Minor Basilica of the Most Holy Rosary

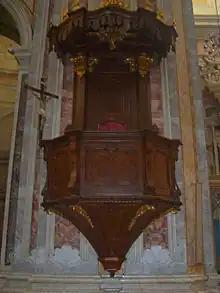
The pulpit

In the chapel of St. Joseph, on the altar, is the canvas of the Souls in Purgatory and in the apse that of the Holy Family, both works by Domenico Carella. There is also a papier-mâché statue, the work of Vincenzo Zingaropoli, depicting the saint to whom the chapel was dedicated, and one depicting St. Lawrence, the latter of which was carried in procession by the chapter, on the evening of August 9, to the rural Church of St. Lawrence, which has now been enlarged in the surrounding area and has become the parish of a very large district, bearing the saint's very name.